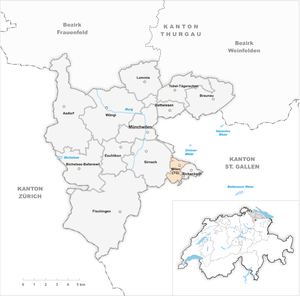
Wilen est une commune suisse du canton de Thurgovie.